Gift card

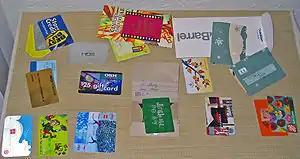
An assortment of gift cards, many from U.S. national retailers such as Best Buy, Target, and Home Depot.

A gift card may resemble a credit card or display a specific theme on a plastic card the size of a credit card. The card is identified by a specific number or code, not usually with an individual name, and thus could be used by anybody. They are backed by an on-line electronic system for authorization. Some gift cards can be reloaded by payment and can be used thus multiple times.